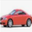
Label: automobile